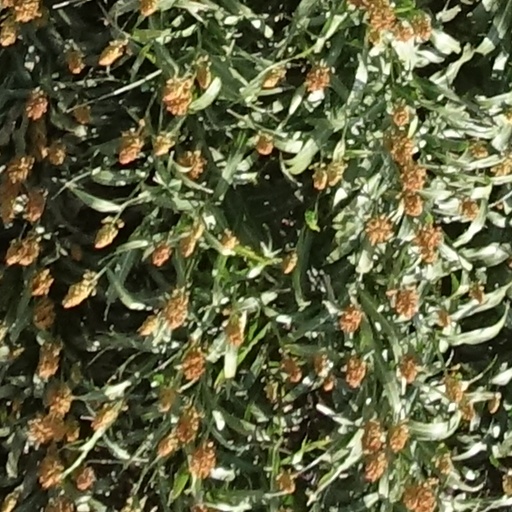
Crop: sorghum